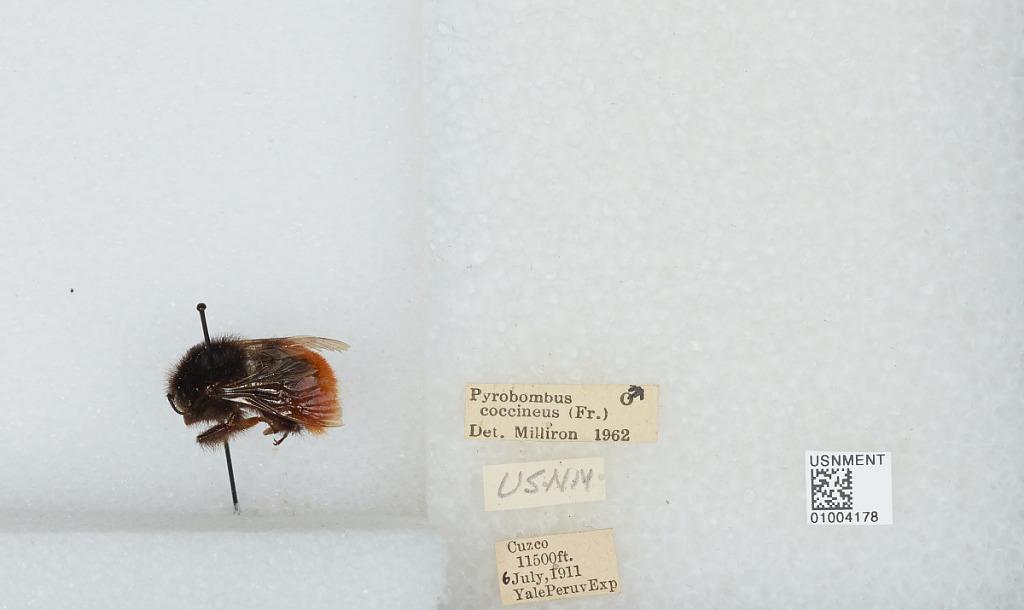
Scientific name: Bombus (Coccineobombus) coccineus Friese
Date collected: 1911-7-6
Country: Peru
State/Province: Cusco
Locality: Cuzco
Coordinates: -13.525, -71.9722
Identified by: Milliron